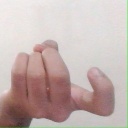
अक्षर: ज